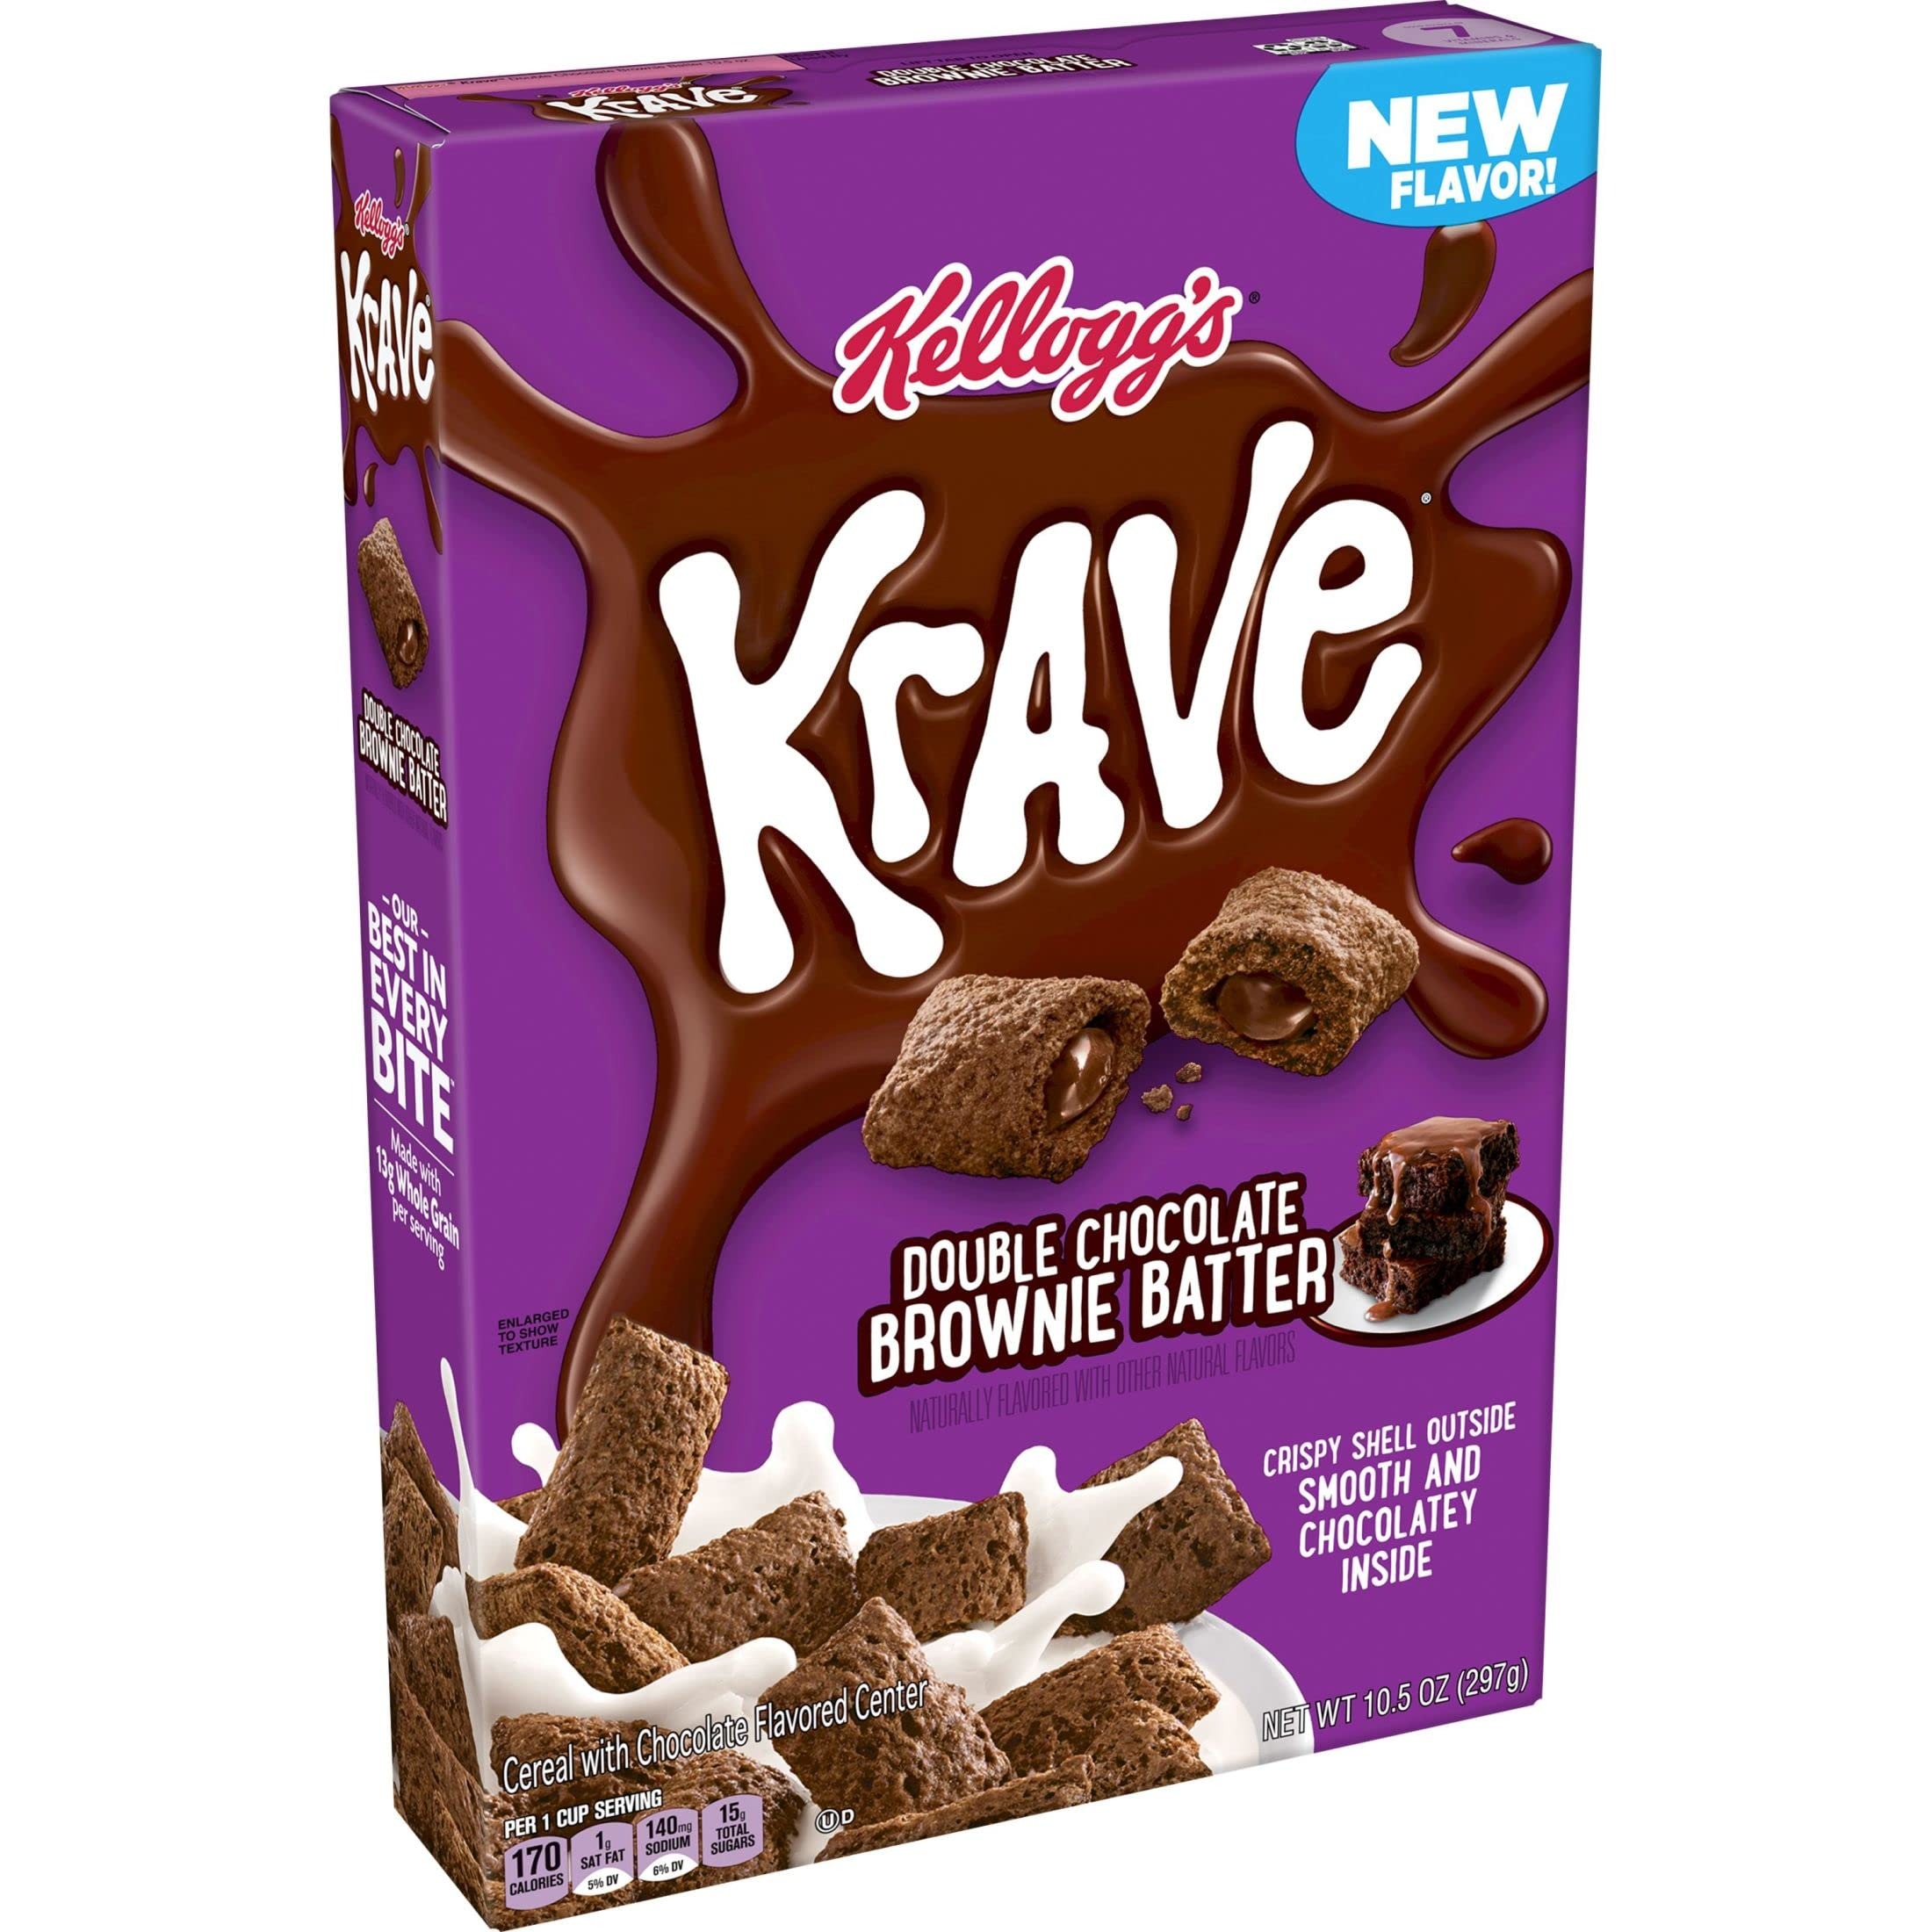
Item Name: Krave Cold Breakfast Cereal, Chocolate Cereal, Kids Snacks, Double Chocolate Brownie Batter, 10.5oz Box
Bullet Point 1: Release your inner chocovore with a delicious combo of crispy chocolate shell outside and real smooth chocolate inside; A fun part of any balanced breakfast
Bullet Point 2: A classic, family-favorite cereal that's perfect for both kids and adults; Makes a delicious cold breakfast at home or school, midday bite at work, and after-dinner treat
Bullet Point 3: Good source of 7 vitamins and minerals; 14 grams of whole grain per 41 gram serving; No high fructose corn syrup; Contains milk, soy and wheat ingredients
Bullet Point 4: A classic, family-favorite cereal that's perfect for both kids and adults; Makes a delicious cold breakfast at home or school, midday bite at work, and after-dinner treat
Bullet Point 5: Includes 1, 10.5-ounce box of ready-to-eat Kellogg's Krave Brownie Batter breakfast cereal; Packaged for freshness and great taste
Value: 10.5
Unit: Ounce

Price: 7.76